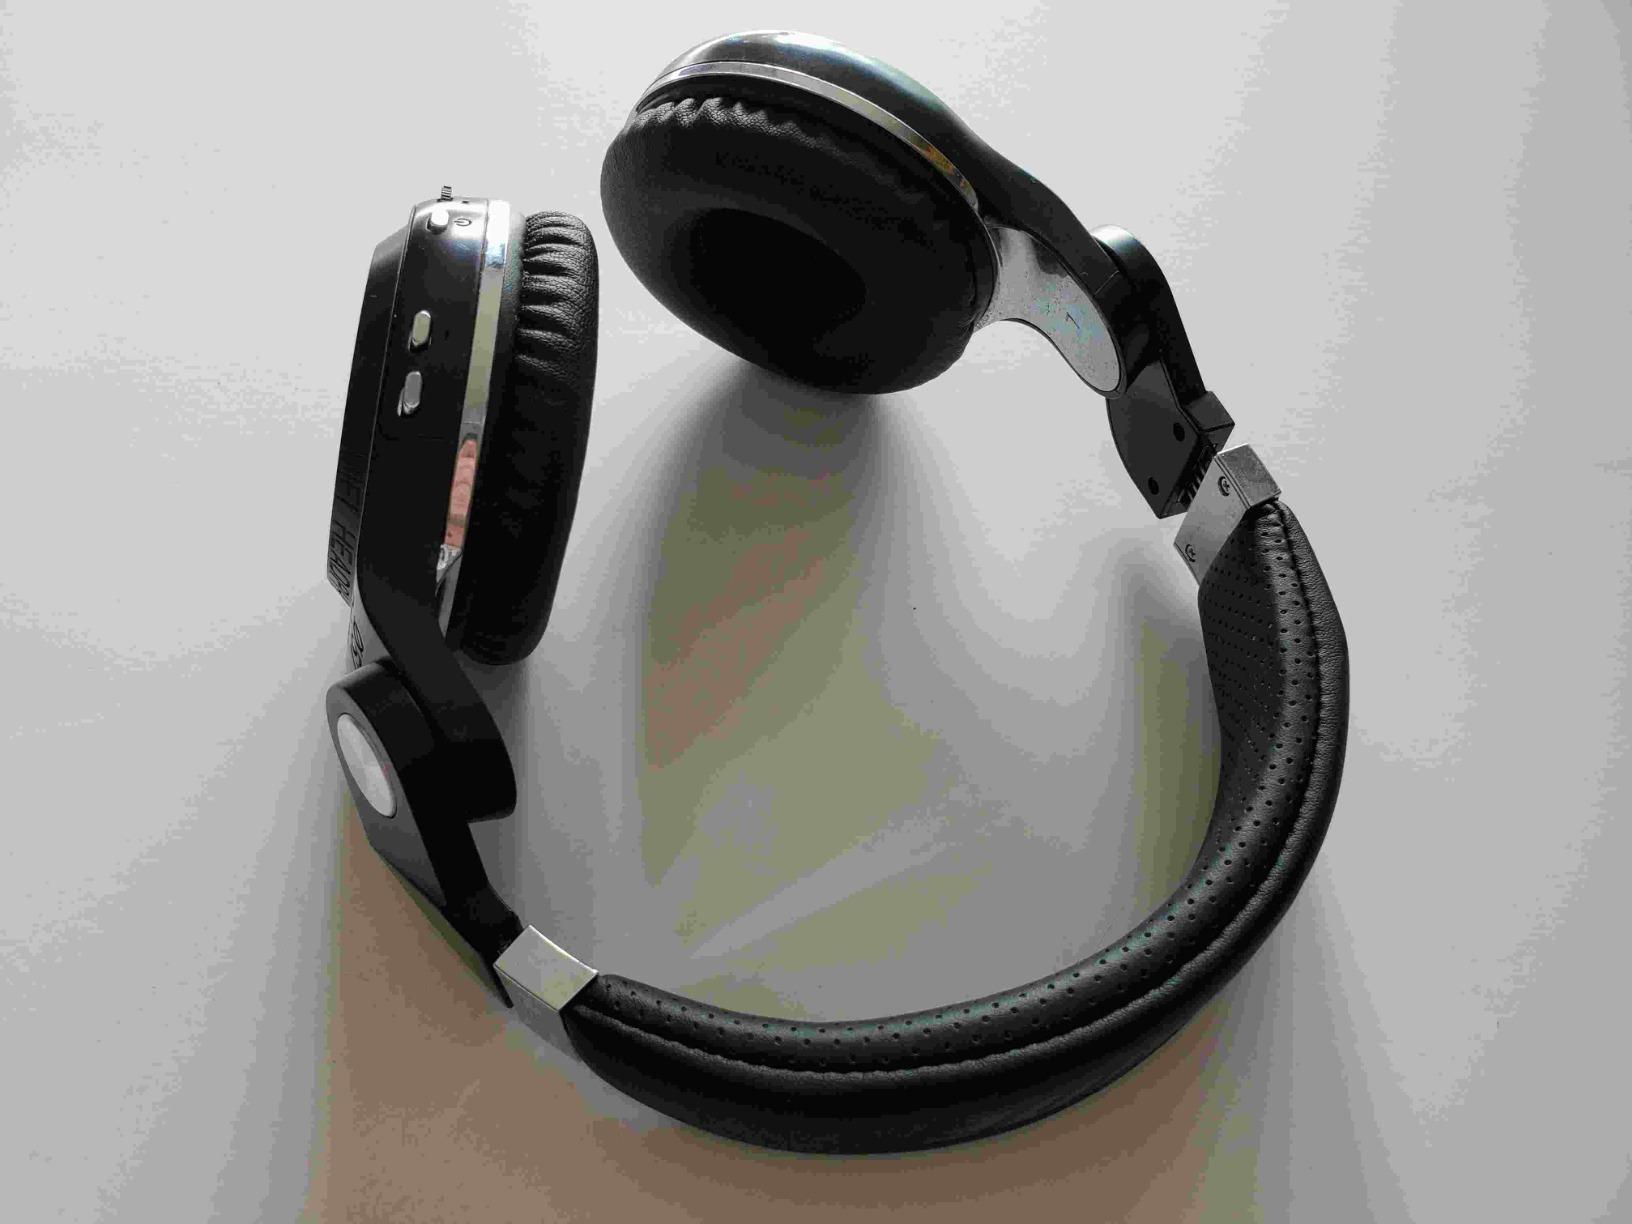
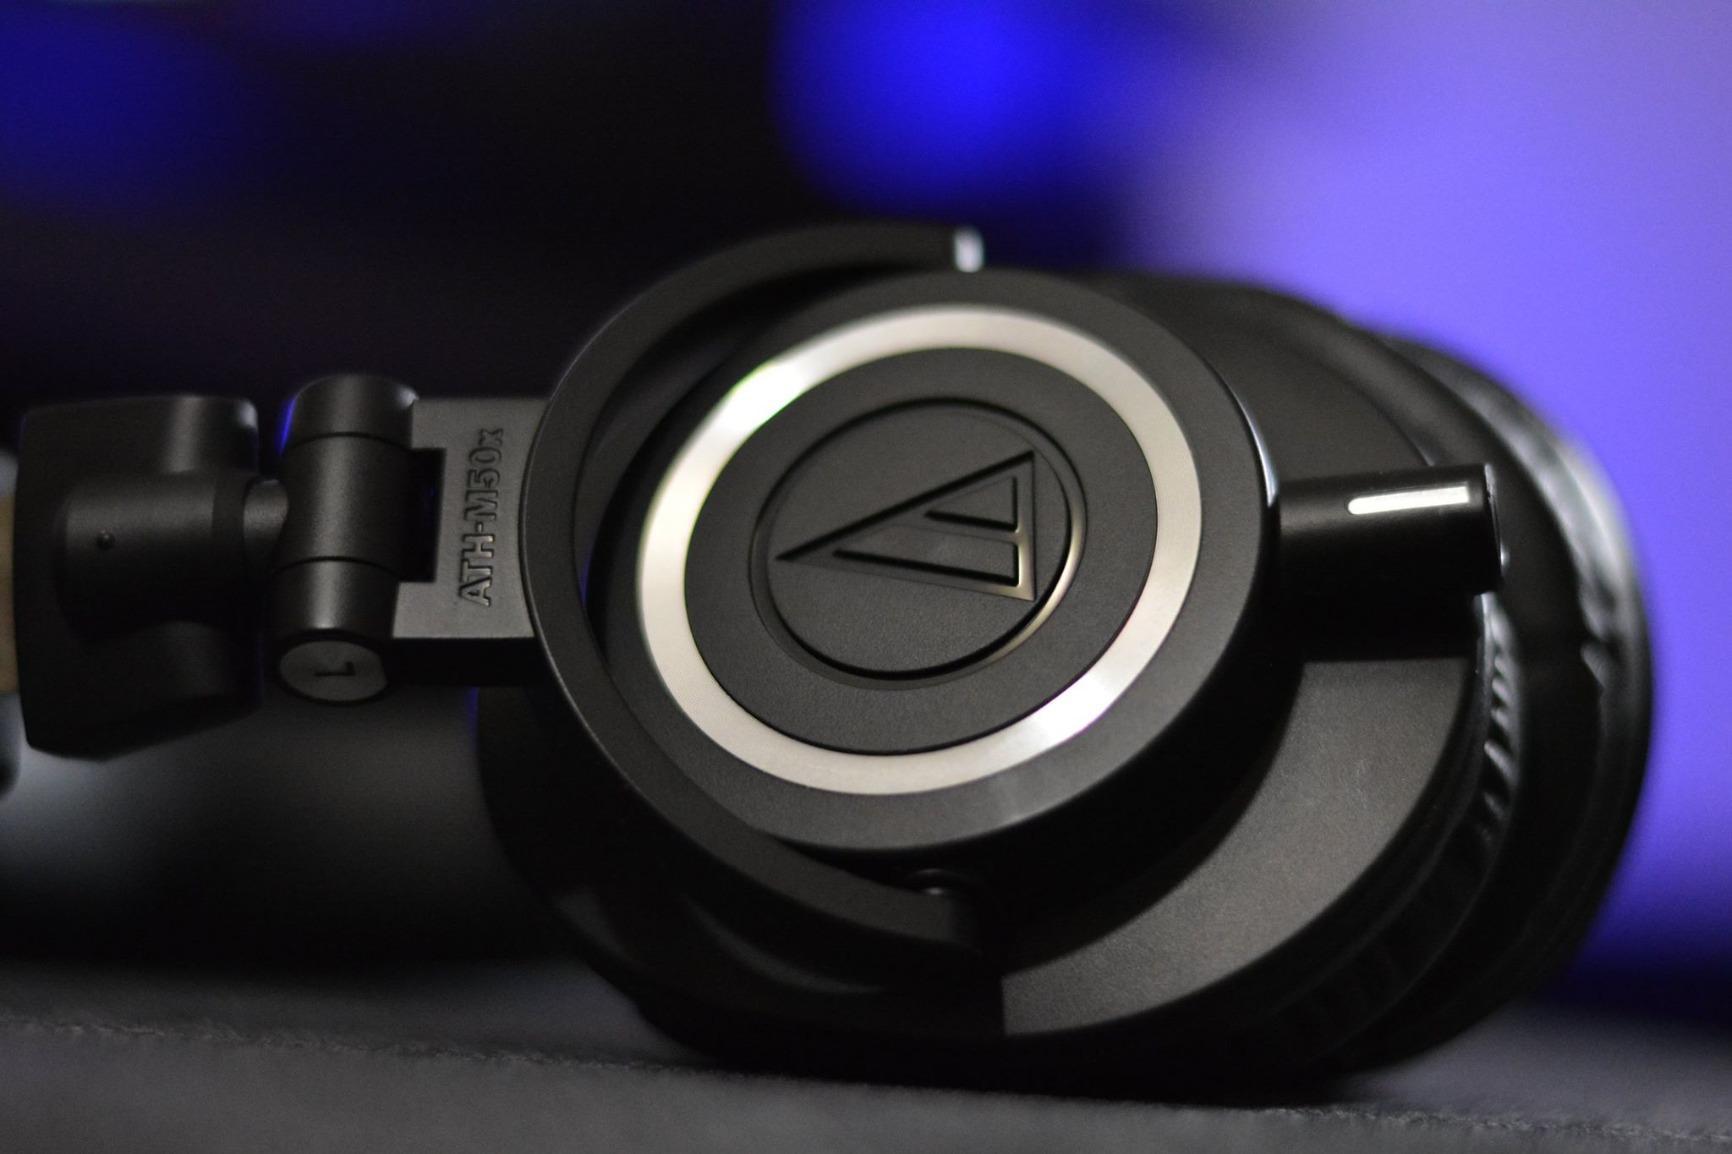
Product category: headphones
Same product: no